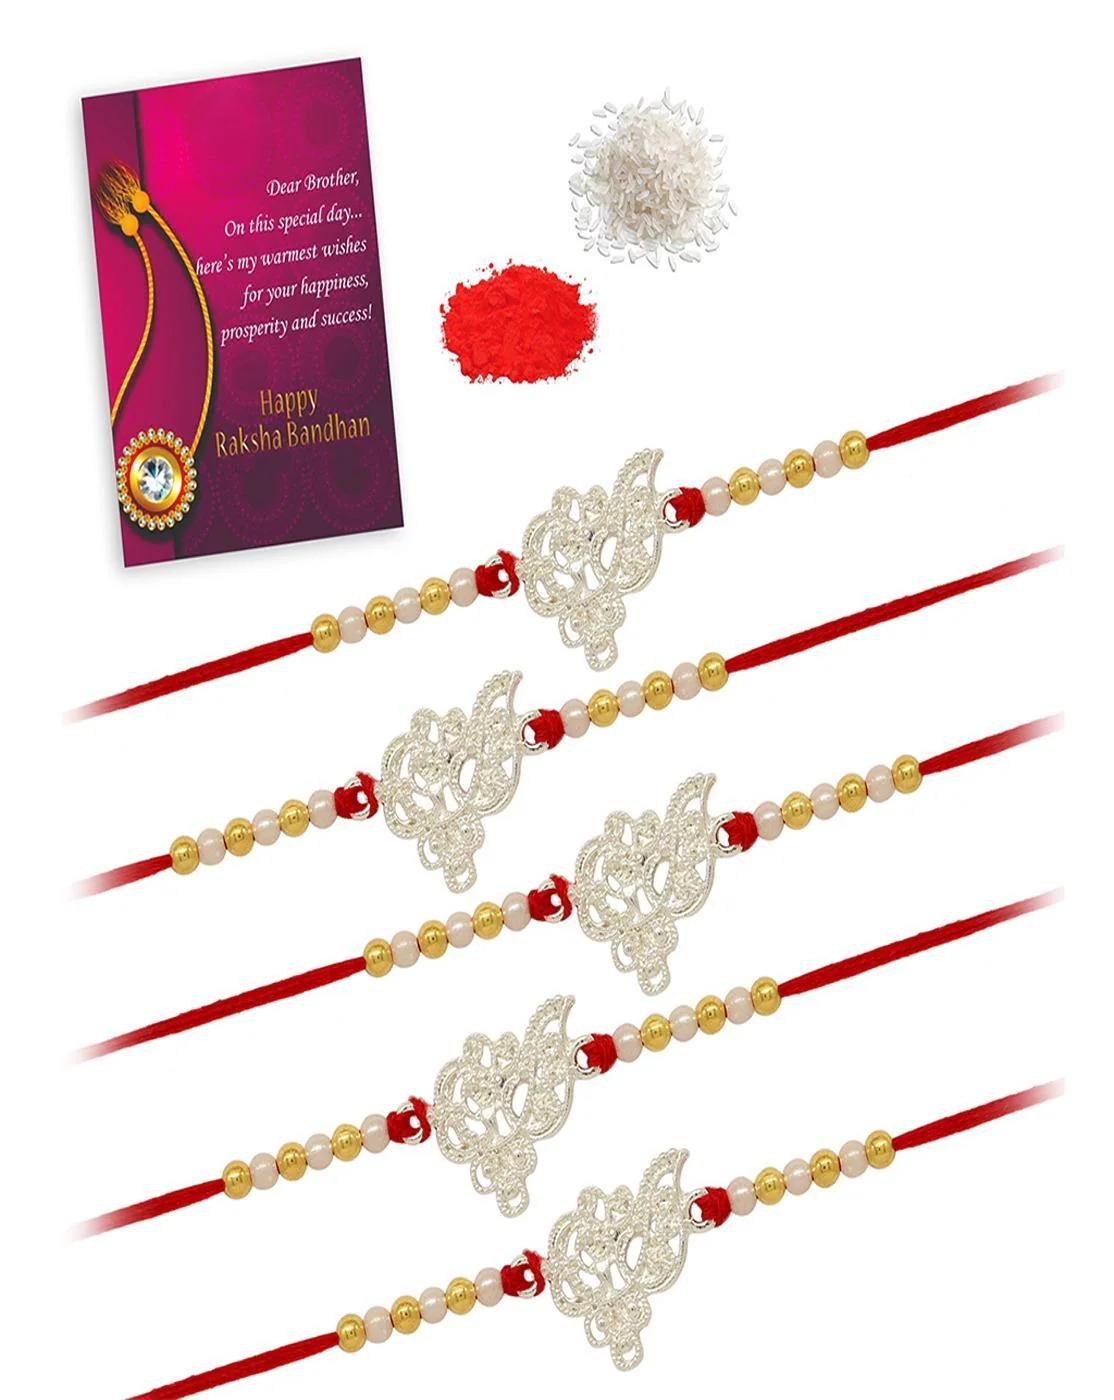
GLAMAA Floral Gold Plated Kundan and Pearl Rakhi Combo (Set of 5) with Roli Chawal and Raksha Bracelet Designer Rakhi for Men
Type: Rakhis
Brand: GLAMAA
Price: Rs. 219
 Rakhi Traditional Rakshabandhan Gift to Brothers from Beloved Sisters Rakshabandhan or Rakhi is a festival celebrating and honoring sibling love. It is love at its purest & deepest point. It is portrayed as the sister reminding the brother of the undying bond between—GLAMAA Festival Rakhi with Roli Chawal and Raksha Bandhan Card. Rakhi is the festival of expressing the feelings of love. Thus what can be better than expressing it to your loving brother by bringing a designer rakhi for him this year. In our range of designer rakhi, there is a vast choice for selecting the best one for your brother. The choice is in terms of designs, patterns, materials used and colors. So now depending on your suitability, you can choose the best designer rakhi gift to impress your brother. In fact, designer rakhis would be the one that your brother would also love to wear long after the celebration day of rakhi. A touch of modernity into the traditional and sacred thread of rakhi. The rakhi thread is introduced for the celebration of the festival of rakhi that is also known as ‘Raksha Bandhan’. Roli Chawal: The two most important ingredients of rakhi pooja thali is Roli and Chawal. Both are used for applying the auspicious tikka on the brother's forehead while performing the rituals of Raksha Bandhan. A sister has a heart filled with love and she prays strongly for her brother’s welfare and prosperity.
Features: Designer Gold Plated Premium Rakhi specially crafted for brothers.,Includes Roli and Chawal for traditional rituals.,Thoughtful Greeting Card to convey heartfelt wishes.,Celebrates the bond of love and protection on Raksha Bandhan.
Included: Rakhi